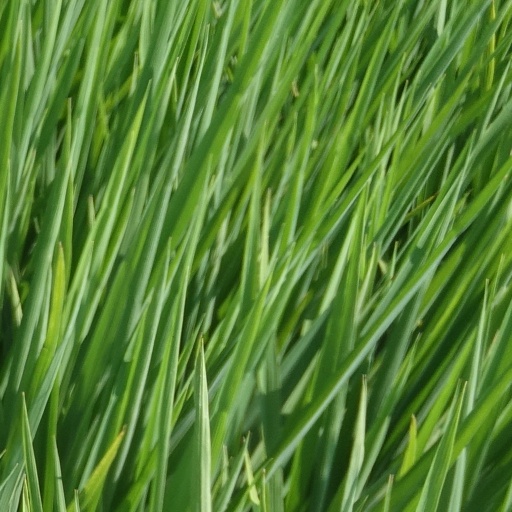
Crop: rice